Kilbirnie Loch

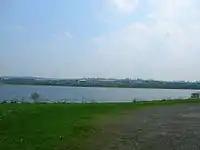
The loch and a view of the whisky bonds

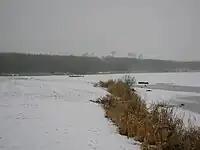
The loch during the winter of 2009–2010

Garnock Rugby Club plays on the Lochshore Playing fields, what was part of the old loch area, infilled by the iron and steelworks in the 19th century. The club is an amateur rugby union club and currently plays in the Scottish National League Division 1. The club was formed in 1972, as the result of a merger of the Old Spierians and Dalry High School FP clubs. This was a response to the amalgamation of feeder schools Spier's and Dalry High (along with Kilbirnie Central and Beith Academy) to form Garnock Academy, which happened around the same time. The Old Spierians club had been founded in the early years of the 20th century and joined the Scottish Rugby Union in 1911.